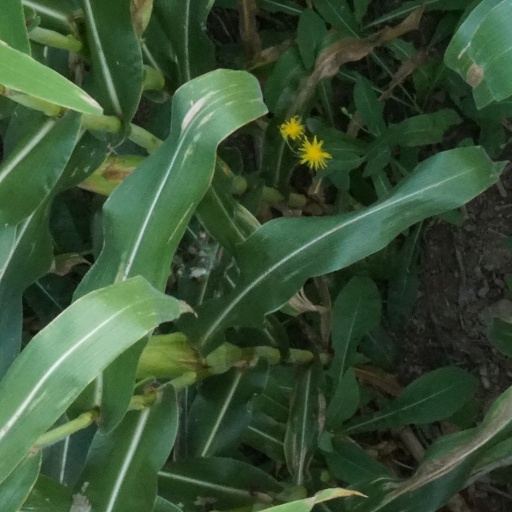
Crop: maize; corn